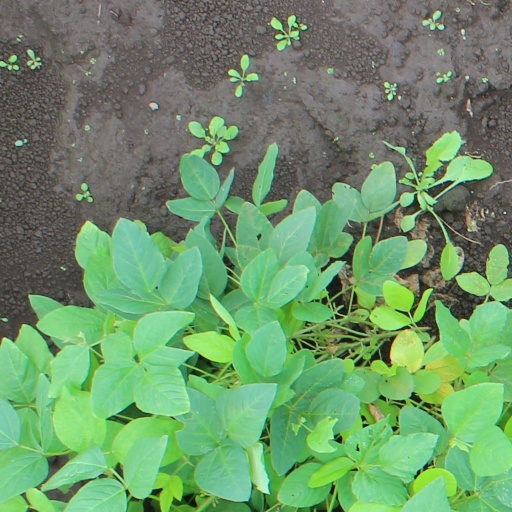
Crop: soybean